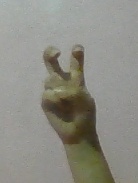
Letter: toot